Shaman King: Red Crimson

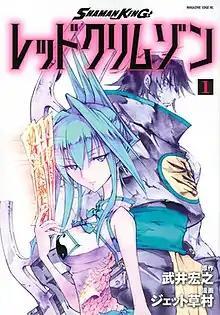
Cover of the first volume

is a Japanese manga series by Jet Kusamura. It is a spin-off of the original "Shaman King" manga by Hiroyuki Takei. It was serialized in Kodansha's "Shōnen Magazine Edge" from June 2018 to January 2020, with its chapters collected in four volumes.